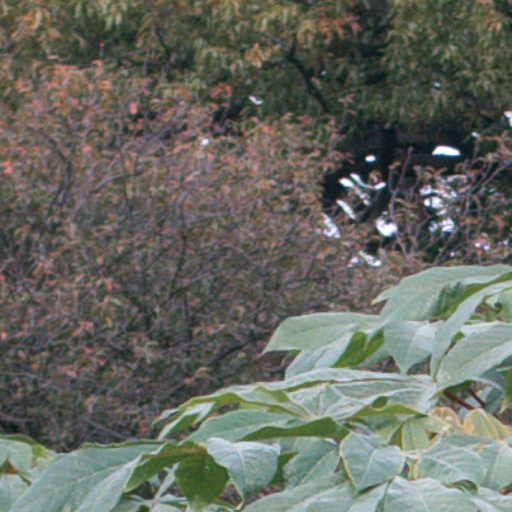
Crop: cassava